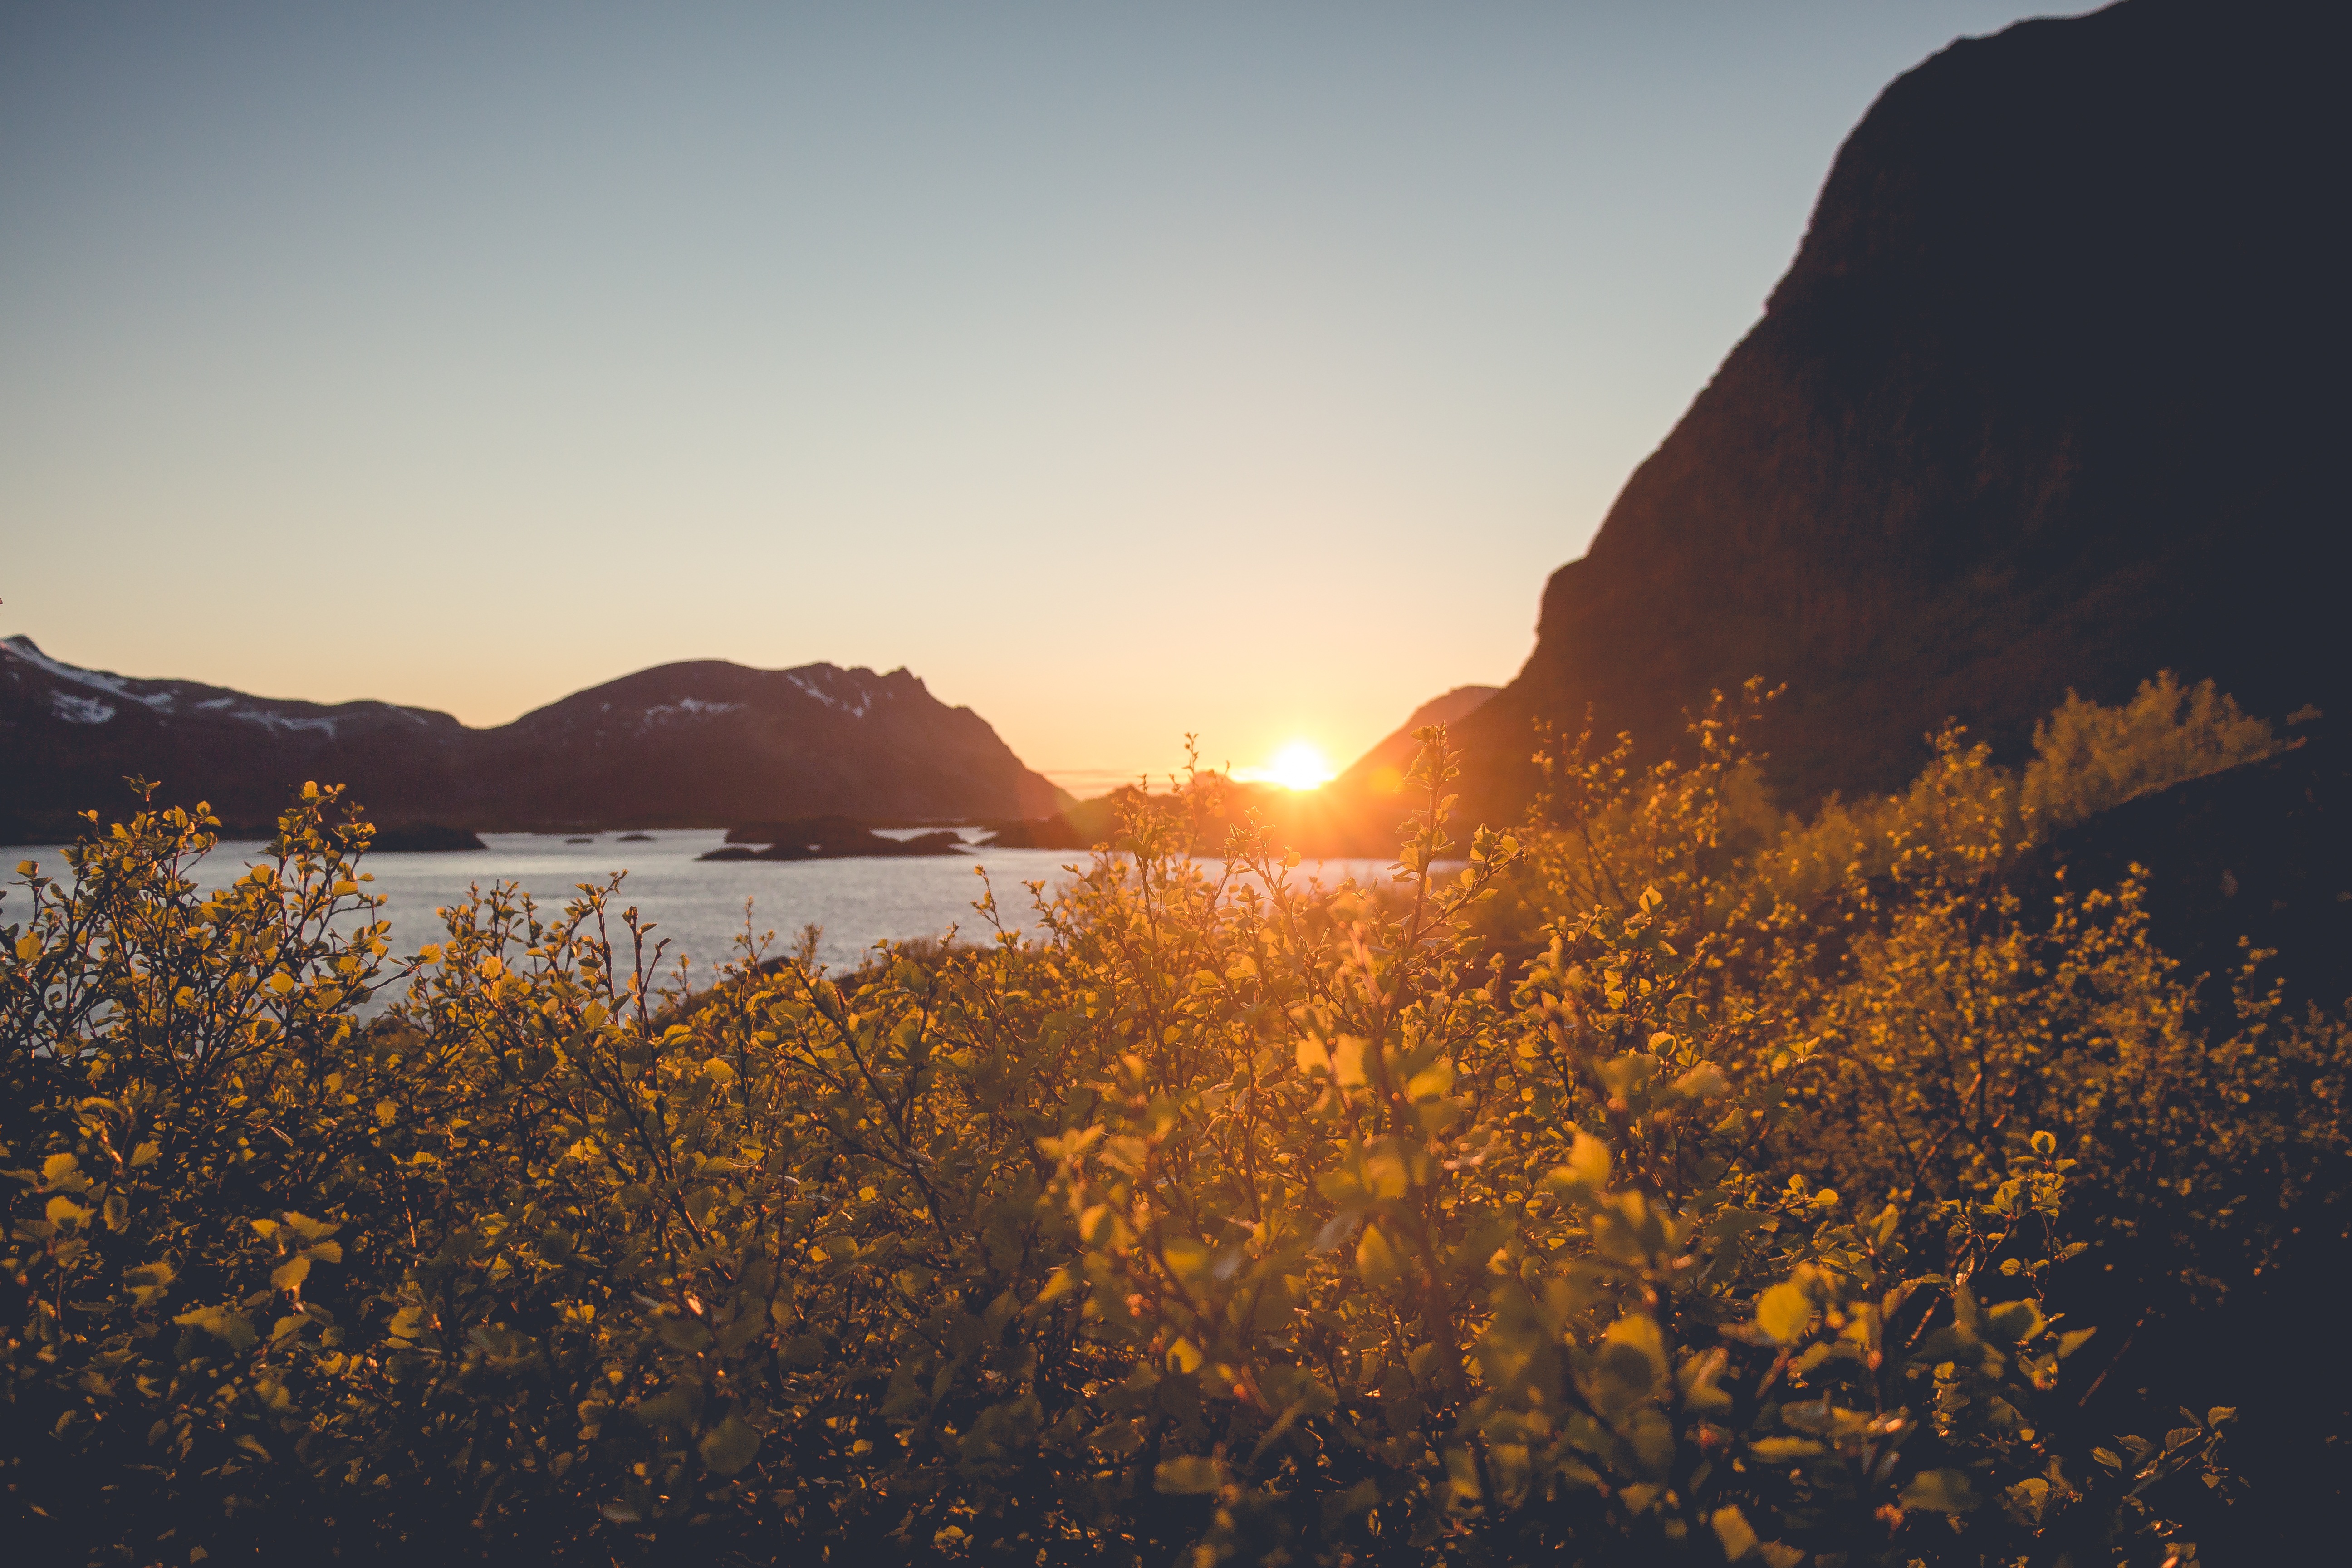
landscape, sea, coast, water, nature, outdoor, ocean, horizon, mountain, plant, sun, sunrise, sunset, sunlight, morning, hill, shore, flower, view, dawn, cliff, seaside, dusk, foliage, evening, reflection, peaceful, autumn, seascape, scenery, yellow, leaves, bluff, vegetation, islands, atmospheric phenomenon, mountainous landforms